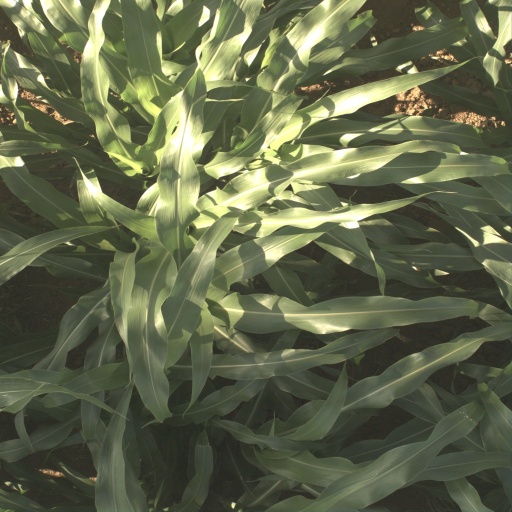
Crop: sorghum